Ingrid Nestle

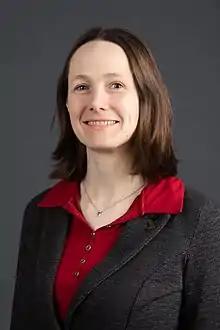
Nestle in 2020

Ingrid Nestle (born 22 December 1977) is a German politician of Alliance 90/The Greens who has been a member of the Bundestag, the German parliament, from 2009 to 2012 and since 2017.